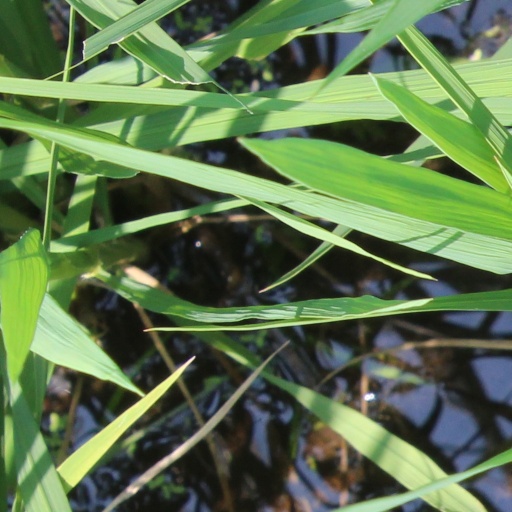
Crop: rice